Apiak

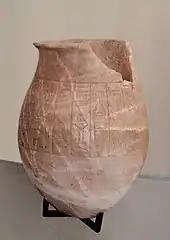
Alabaster vase of Dudu of Akkad, Louvre Museum AO 31549

The text Cadaster of Ur-Nammu (c. 2112-2094 BC), first Ur III Empire ruler, known from two Old Babylonian period copies, defines four neighboring Ur III provinces (out of 19 total), Kiritab, Apiak, [Uru]m, and Marada. Apiak was bordered by Kiritab in the north.